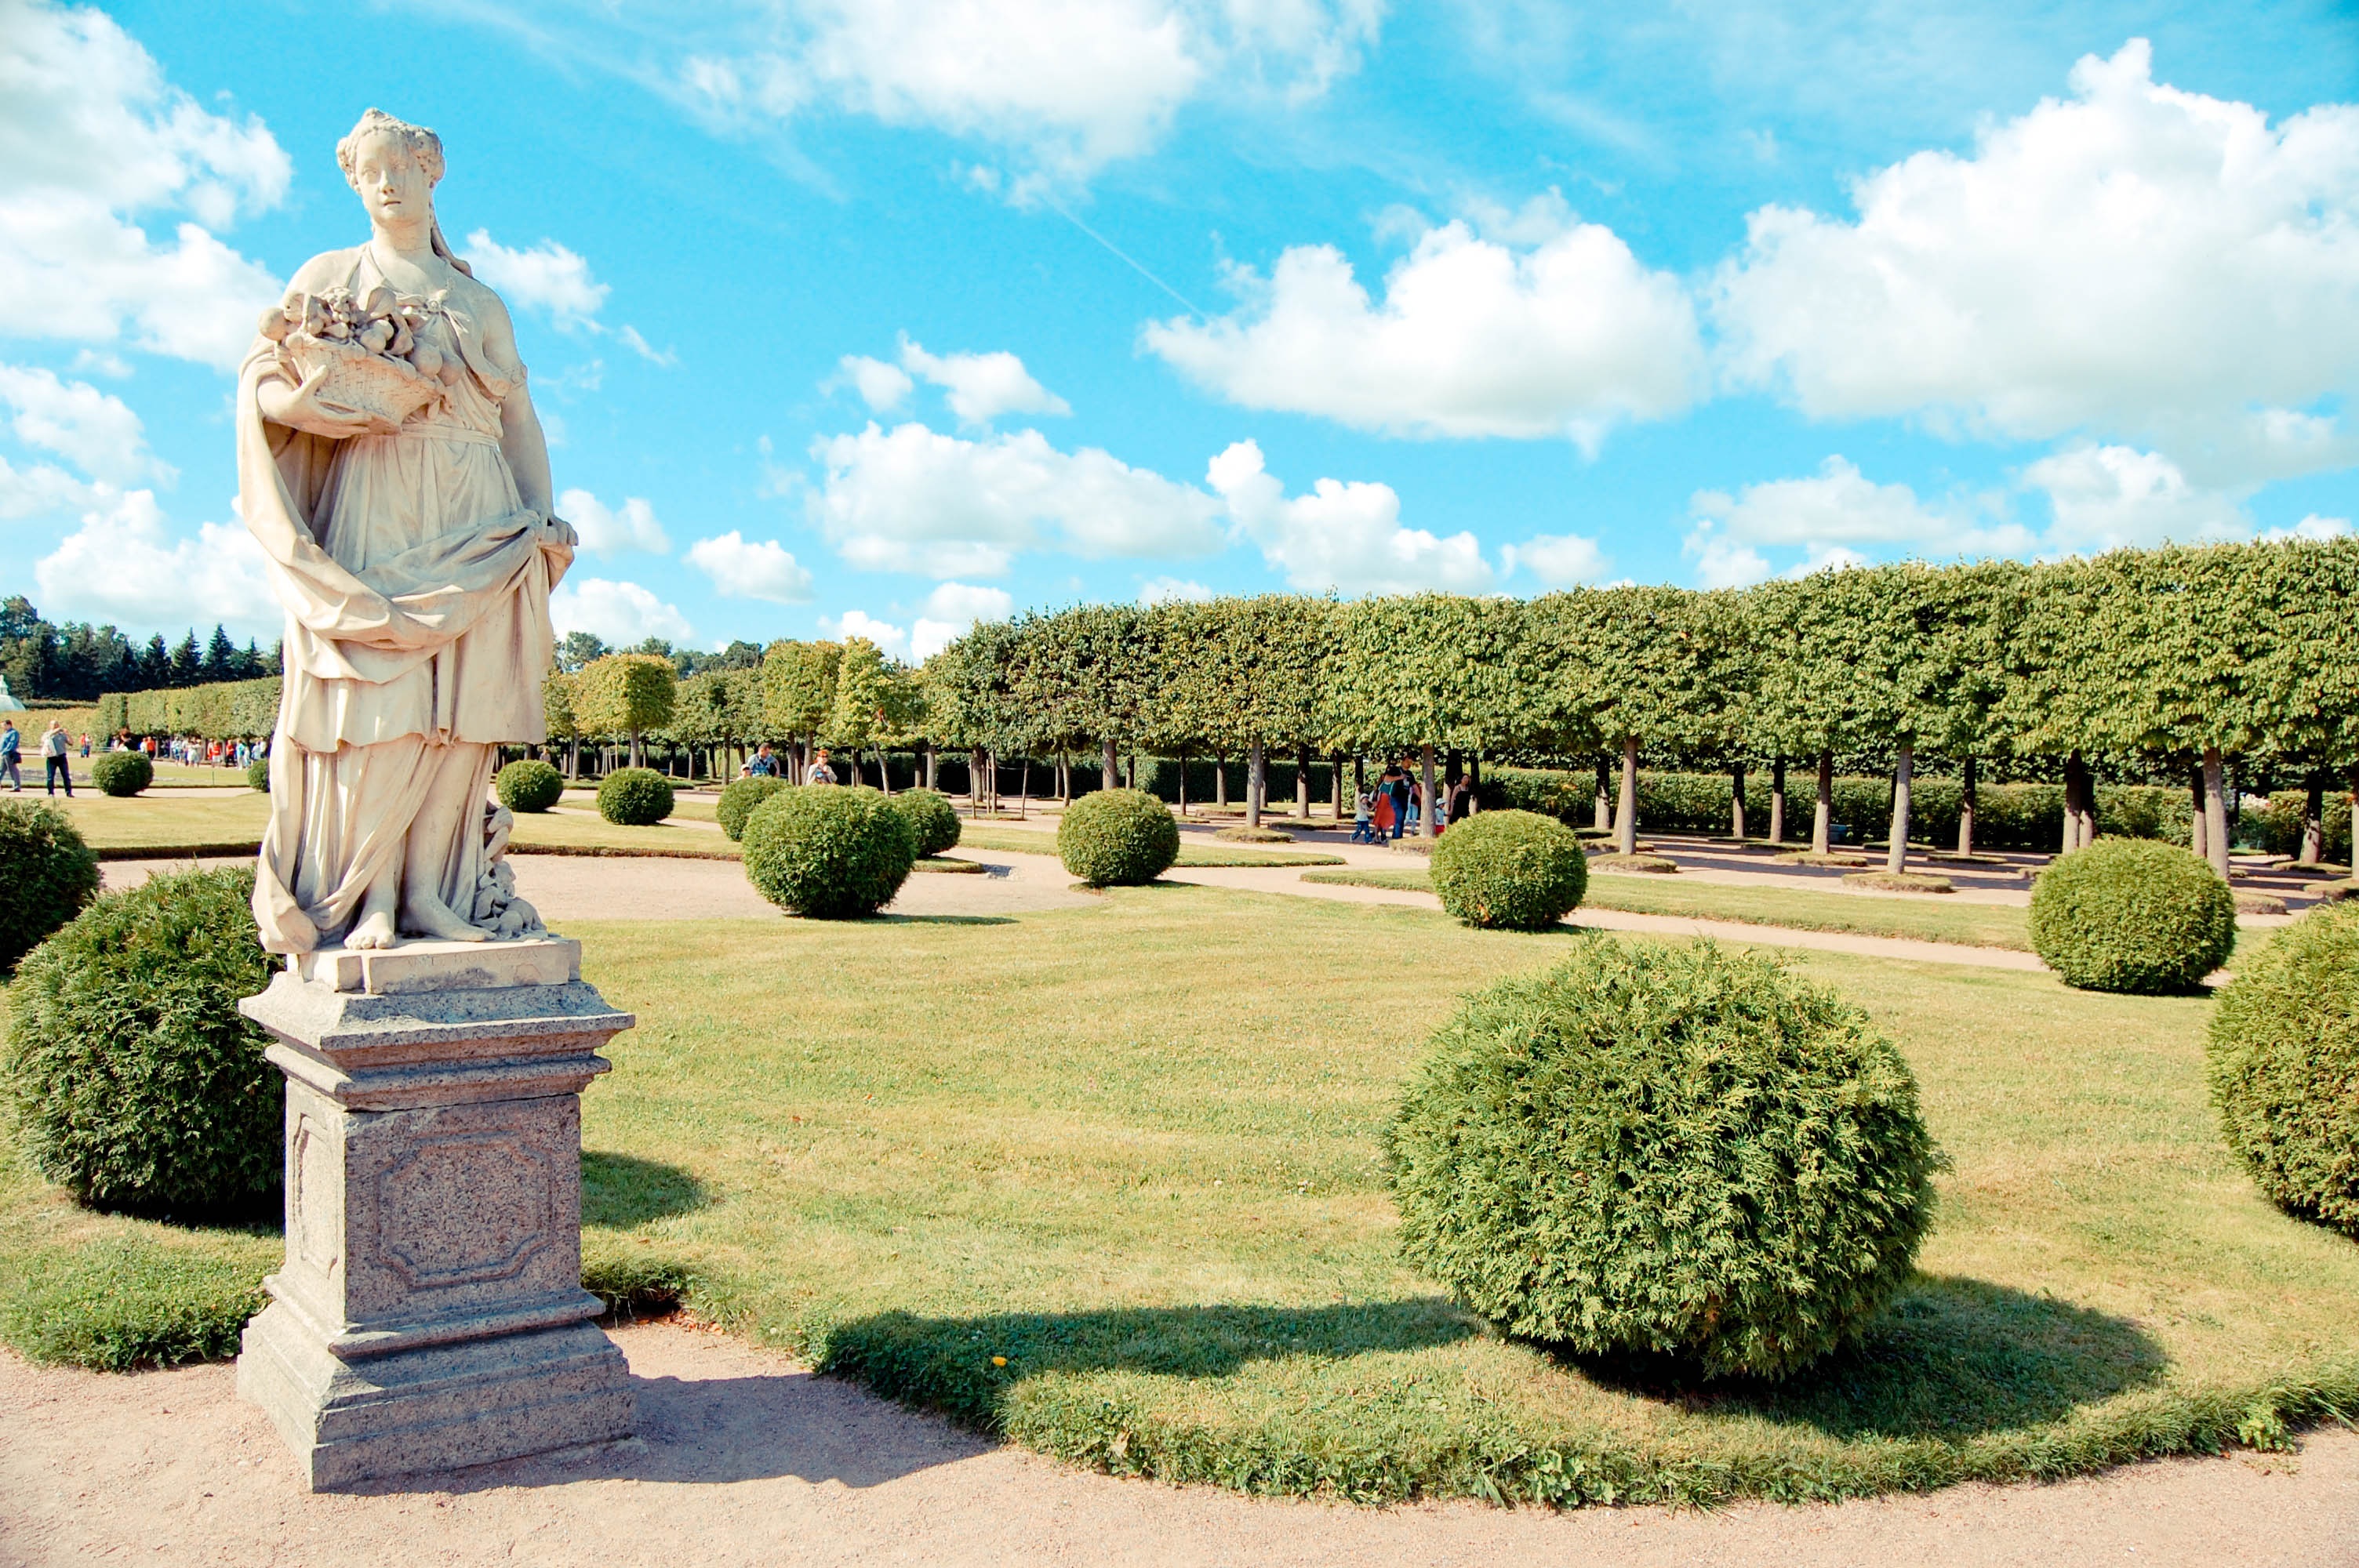
grass, architecture, woman, lawn, palace, old, parking, stone, monument, summer, vacation, europe, statue, museum, natural, romance, residence, blue, garden, tourism, old town, outdoors, sculpture, sunny, memorial, clouds, place, peter, justice, classical, limestone, beautiful, history, style, famous, area, classic, imperial, paul, estate, florence, russia, hermitage, elegance, ensemble, reference point, sights, the bushes, saint petersburg, a bunch of, gatchina, classicism, the sun behind the cloud, silhouette of people, the first